Peter the Patrician

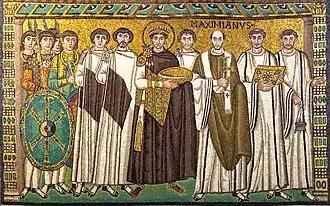
Emperor Justinian I (r. 527–565) and his entourage, mosaic from the Basilica of San Vitale in Ravenna

Peter was born in Thessalonica about the year 500, and was of Illyrian origin according to Procopius; according to Theophylact Simocatta, however, his origin was from Solachon, near Dara in Mesopotamia. After studying law, he embarked on a successful career as a lawyer in Constantinople, which brought him to the attention of Empress Theodora. During his time in Constantinople, Peter lived in the so-called "old Petrin" house that was later named after himself. In 534, on account of his rhetorical skills, he was employed as an imperial envoy to the Ostrogothic court at Ravenna. At the time, a power struggle was developing there between Queen Amalasuntha, regent to the young king Athalaric, and her cousin Theodahad. Following the death of Athalaric, Theodahad usurped the throne, imprisoned Amalasuntha, and sent messages to Emperor Justinian hoping for recognition. Peter met the envoys at Aulon, on his way to Italy, and notified Constantinople, seeking new instructions. Emperor Justinian ordered him to convey the message to Theodahad that Amalasuntha was under the Emperor's protection and not to be harmed. Nevertheless, at the time Peter arrived in Italy, Amalasuntha had been killed; Procopius's narrative in the "Gothic War" is ambiguous here, but in his "Secret History", he explicitly claims that Peter arranged the murder of Amalasuntha on instructions from Theodora, who feared her as a potential rival for Justinian's attentions. Whatever assurances might have been privately given by Theodora to Theodahad, in public, Peter strongly condemned the act, and declared that there would be "war without truce between the emperor and themselves" as a result.